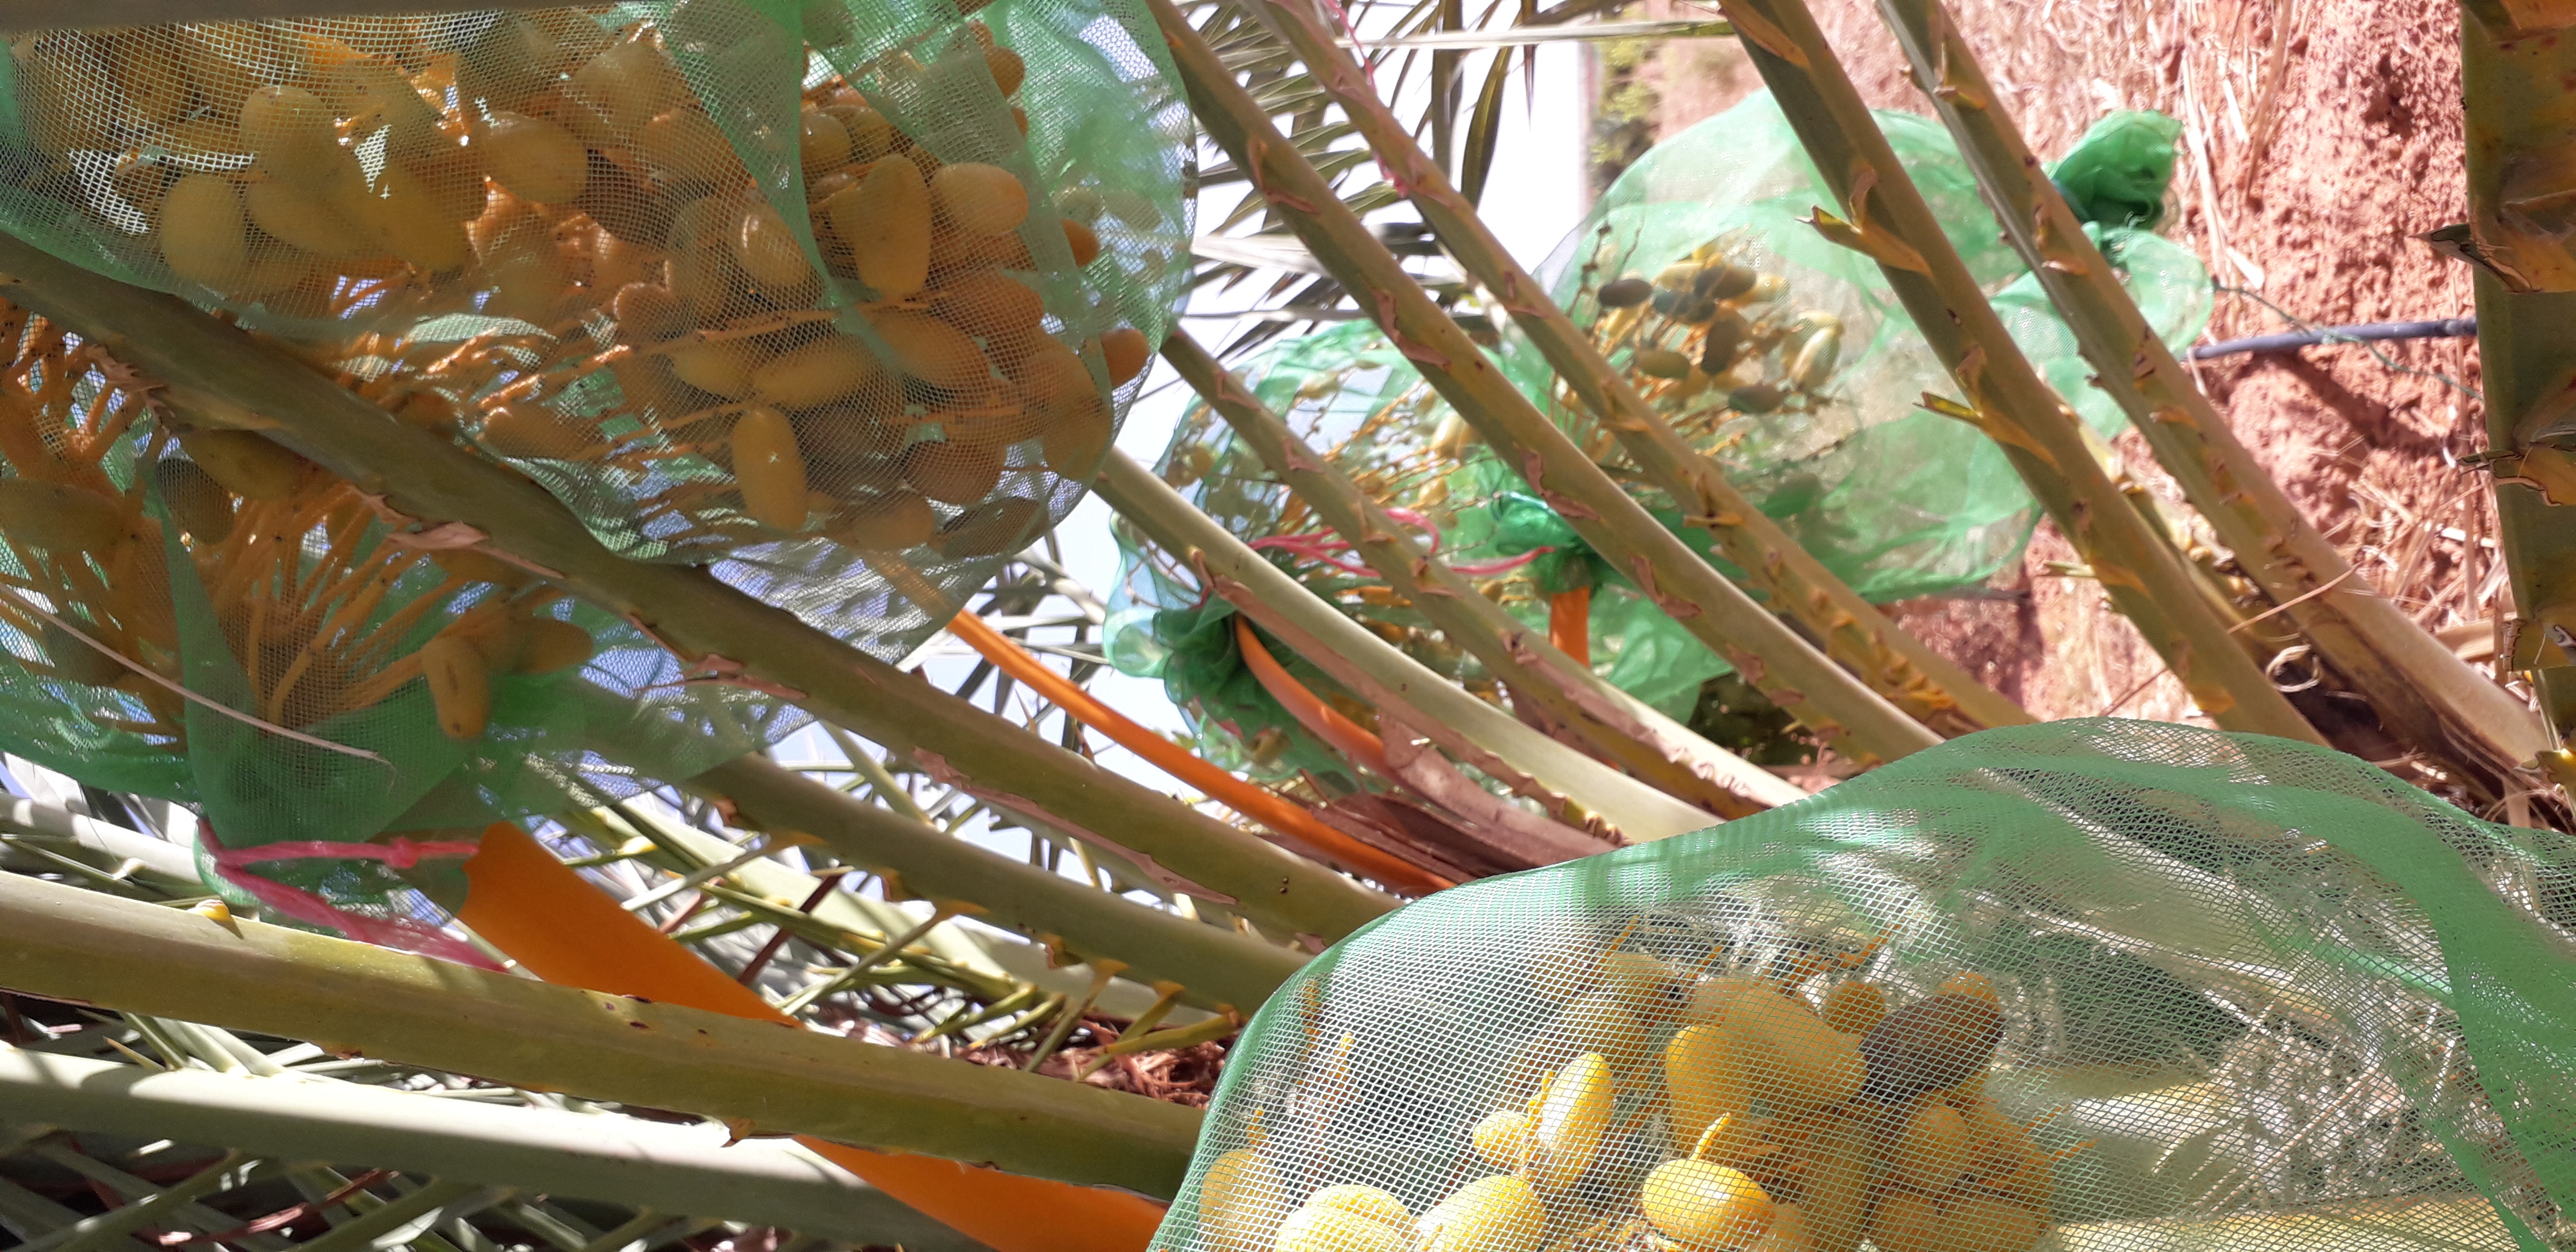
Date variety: kholt